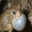
Label: frog